County of Huy

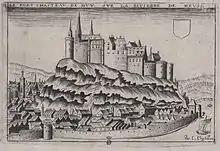
The castle-citadel of Huy, originally constructed in the 9th century, as it was c. 1600. It was destroyed in 1715. The current citadel is a wholly different building on the same site.

The County of Huy (Latin "comitatus Hoiensis") was a comital jurisdiction of Lotharingia during the early Middle Ages, centred on the town of Huy and its citadel overlooking the Meuse.